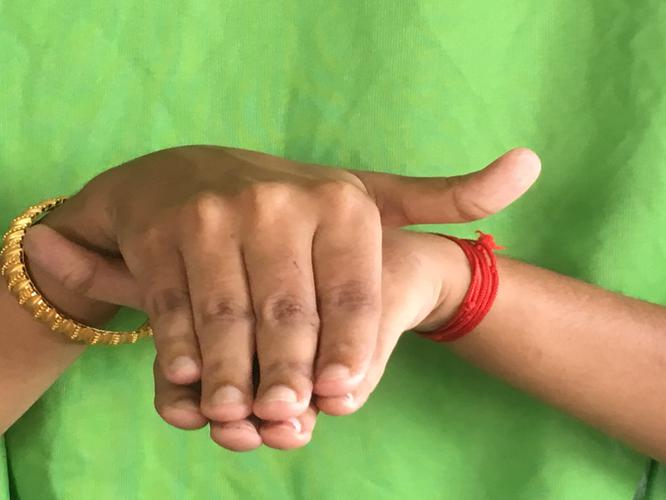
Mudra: Matsya
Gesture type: double_hand